Innovation method

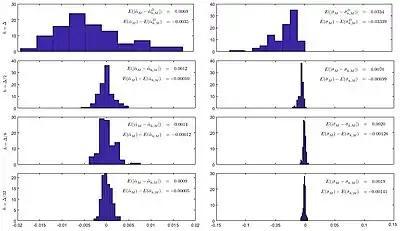
Fig. 1 Histograms of the differences formula_194 and formula_195 between the exact innovation estimator formula_196 with the conventional formula_197 and order-formula_198 formula_199 innovation estimators for the parameters formula_200 of the model (11)-(12) given formula_201 time series of formula_202 noisy observations on the time interval formula_203 with sampling period formula_204.

Figure 1 presents the histograms of the differences formula_194 and formula_195 between the exact innovation estimator formula_196 with the conventional formula_197 and order-formula_198 formula_199 innovation estimators for the parameters formula_211 and formula_212 of the equation